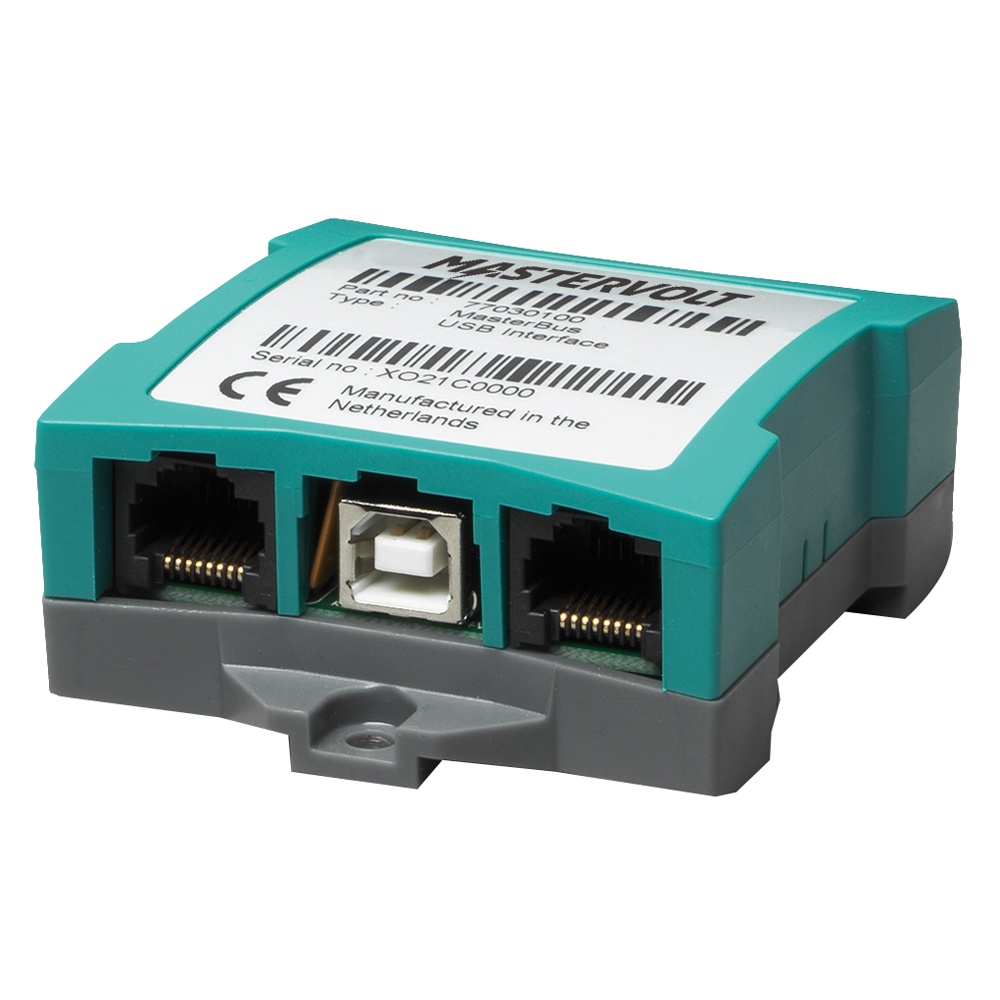
Mastervolt Masterbus USB Interface [77030100]
MasterBus USB Interface The MasterBus USB Interface enables you to read and configure the MasterBus network via your PC. General specifications MasterBus powering: yes (when the PC is switched on) Dimensions, hxwxd: 2.6 x 3.1 x 1.3 inch Weight: 0.2 lb Delivered with: USB connection cable, MasterBus cable, MasterBus terminator, manual WARNING: This product can expose you to chemicals including di(2-ethylhexyl)phthalate (dehp) which is known to the State of California to cause cancer, birth defects or other reproductive harm. For more information go to P65Warnings.ca.gov . Owner's Manual (pdf)
Brand: Mastervolt
Category: Electronics > Electronics Accessories > Computer Components > I/O Cards & Adapters > Computer Interface Cards & Adapters